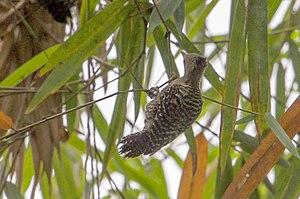
Meiglyptes est un genre comprenant 3 espèces de pics, endémique à la zone indomalaise.
Le Pic strihup est une espèce d'oiseaux de la famille des Picidae, dont l'aire de répartition s'étend sur la Birmanie, la Thaïlande, la Malaisie, Brunéi et l'Indonésie. Il a disparu de Singapour.